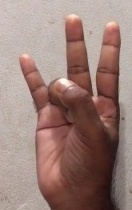
ASL sign: 7